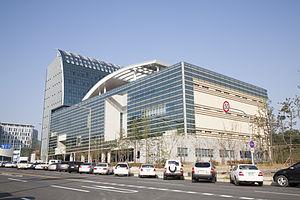
KERIS en coréen 한국교육학술정보원, est un organisme gouvernemental sous la tutelle du ministère de l'Éducation, de la Science et la Technologie, qui développe, propose et conseille sur les politiques gouvernementales actuelles et futures et les initiatives liées à l'éducation en Corée du Sud.